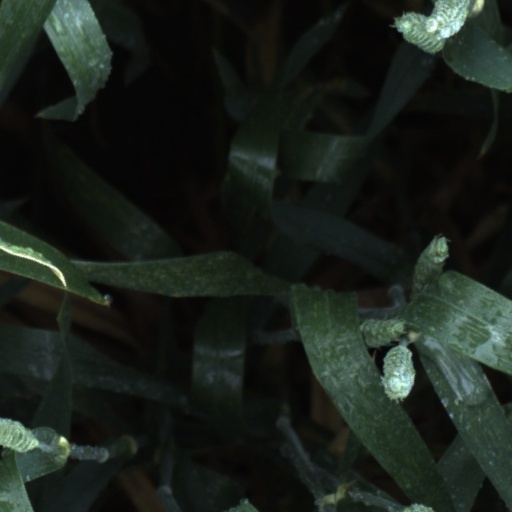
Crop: wheat